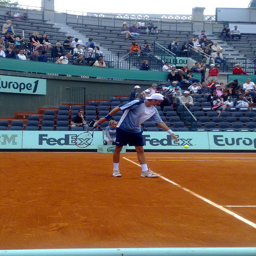
Tennis player getting ready to serve the ball.
A man is playing tennis and is getting ready to serve.
A tennis player warming up his serve.
A man prepares to serve in the tennis match
A person is playing in a tennis competition.